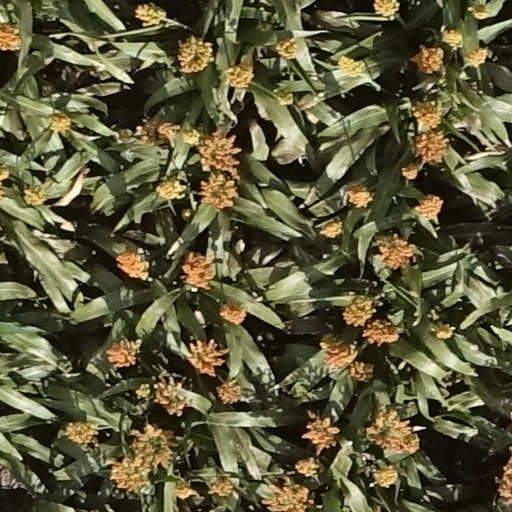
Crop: sorghum